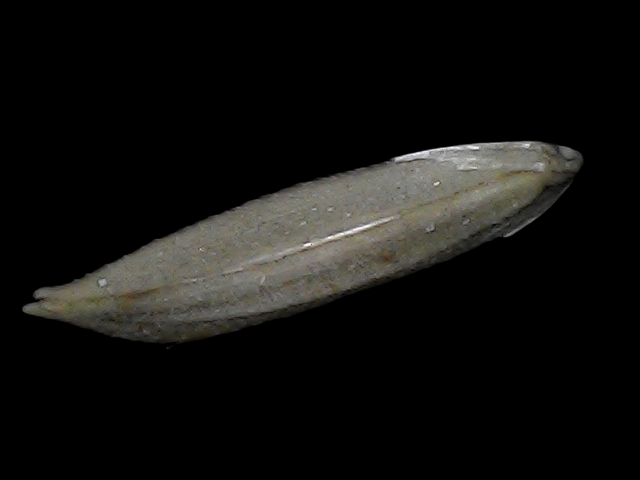
Rice variety: Bd57